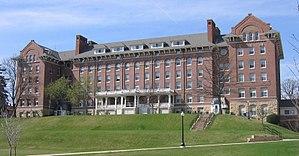
Le Loras College est un collège universitaire catholique situé à Dubuque aux États-Unis. Il compte environ 1 600 étudiant et c'est l'institution d'enseignement supérieur la plus ancienne de l'Iowa. Elle offre des programmes de licence et post-licence. Son cursus dure quatre ans. Trois autres collèges universitaires catholiques se trouvent dans l'archidiocèse de Dubuque et cinq autres dans l'Iowa. Sa devise est Pro Deo et Patria.